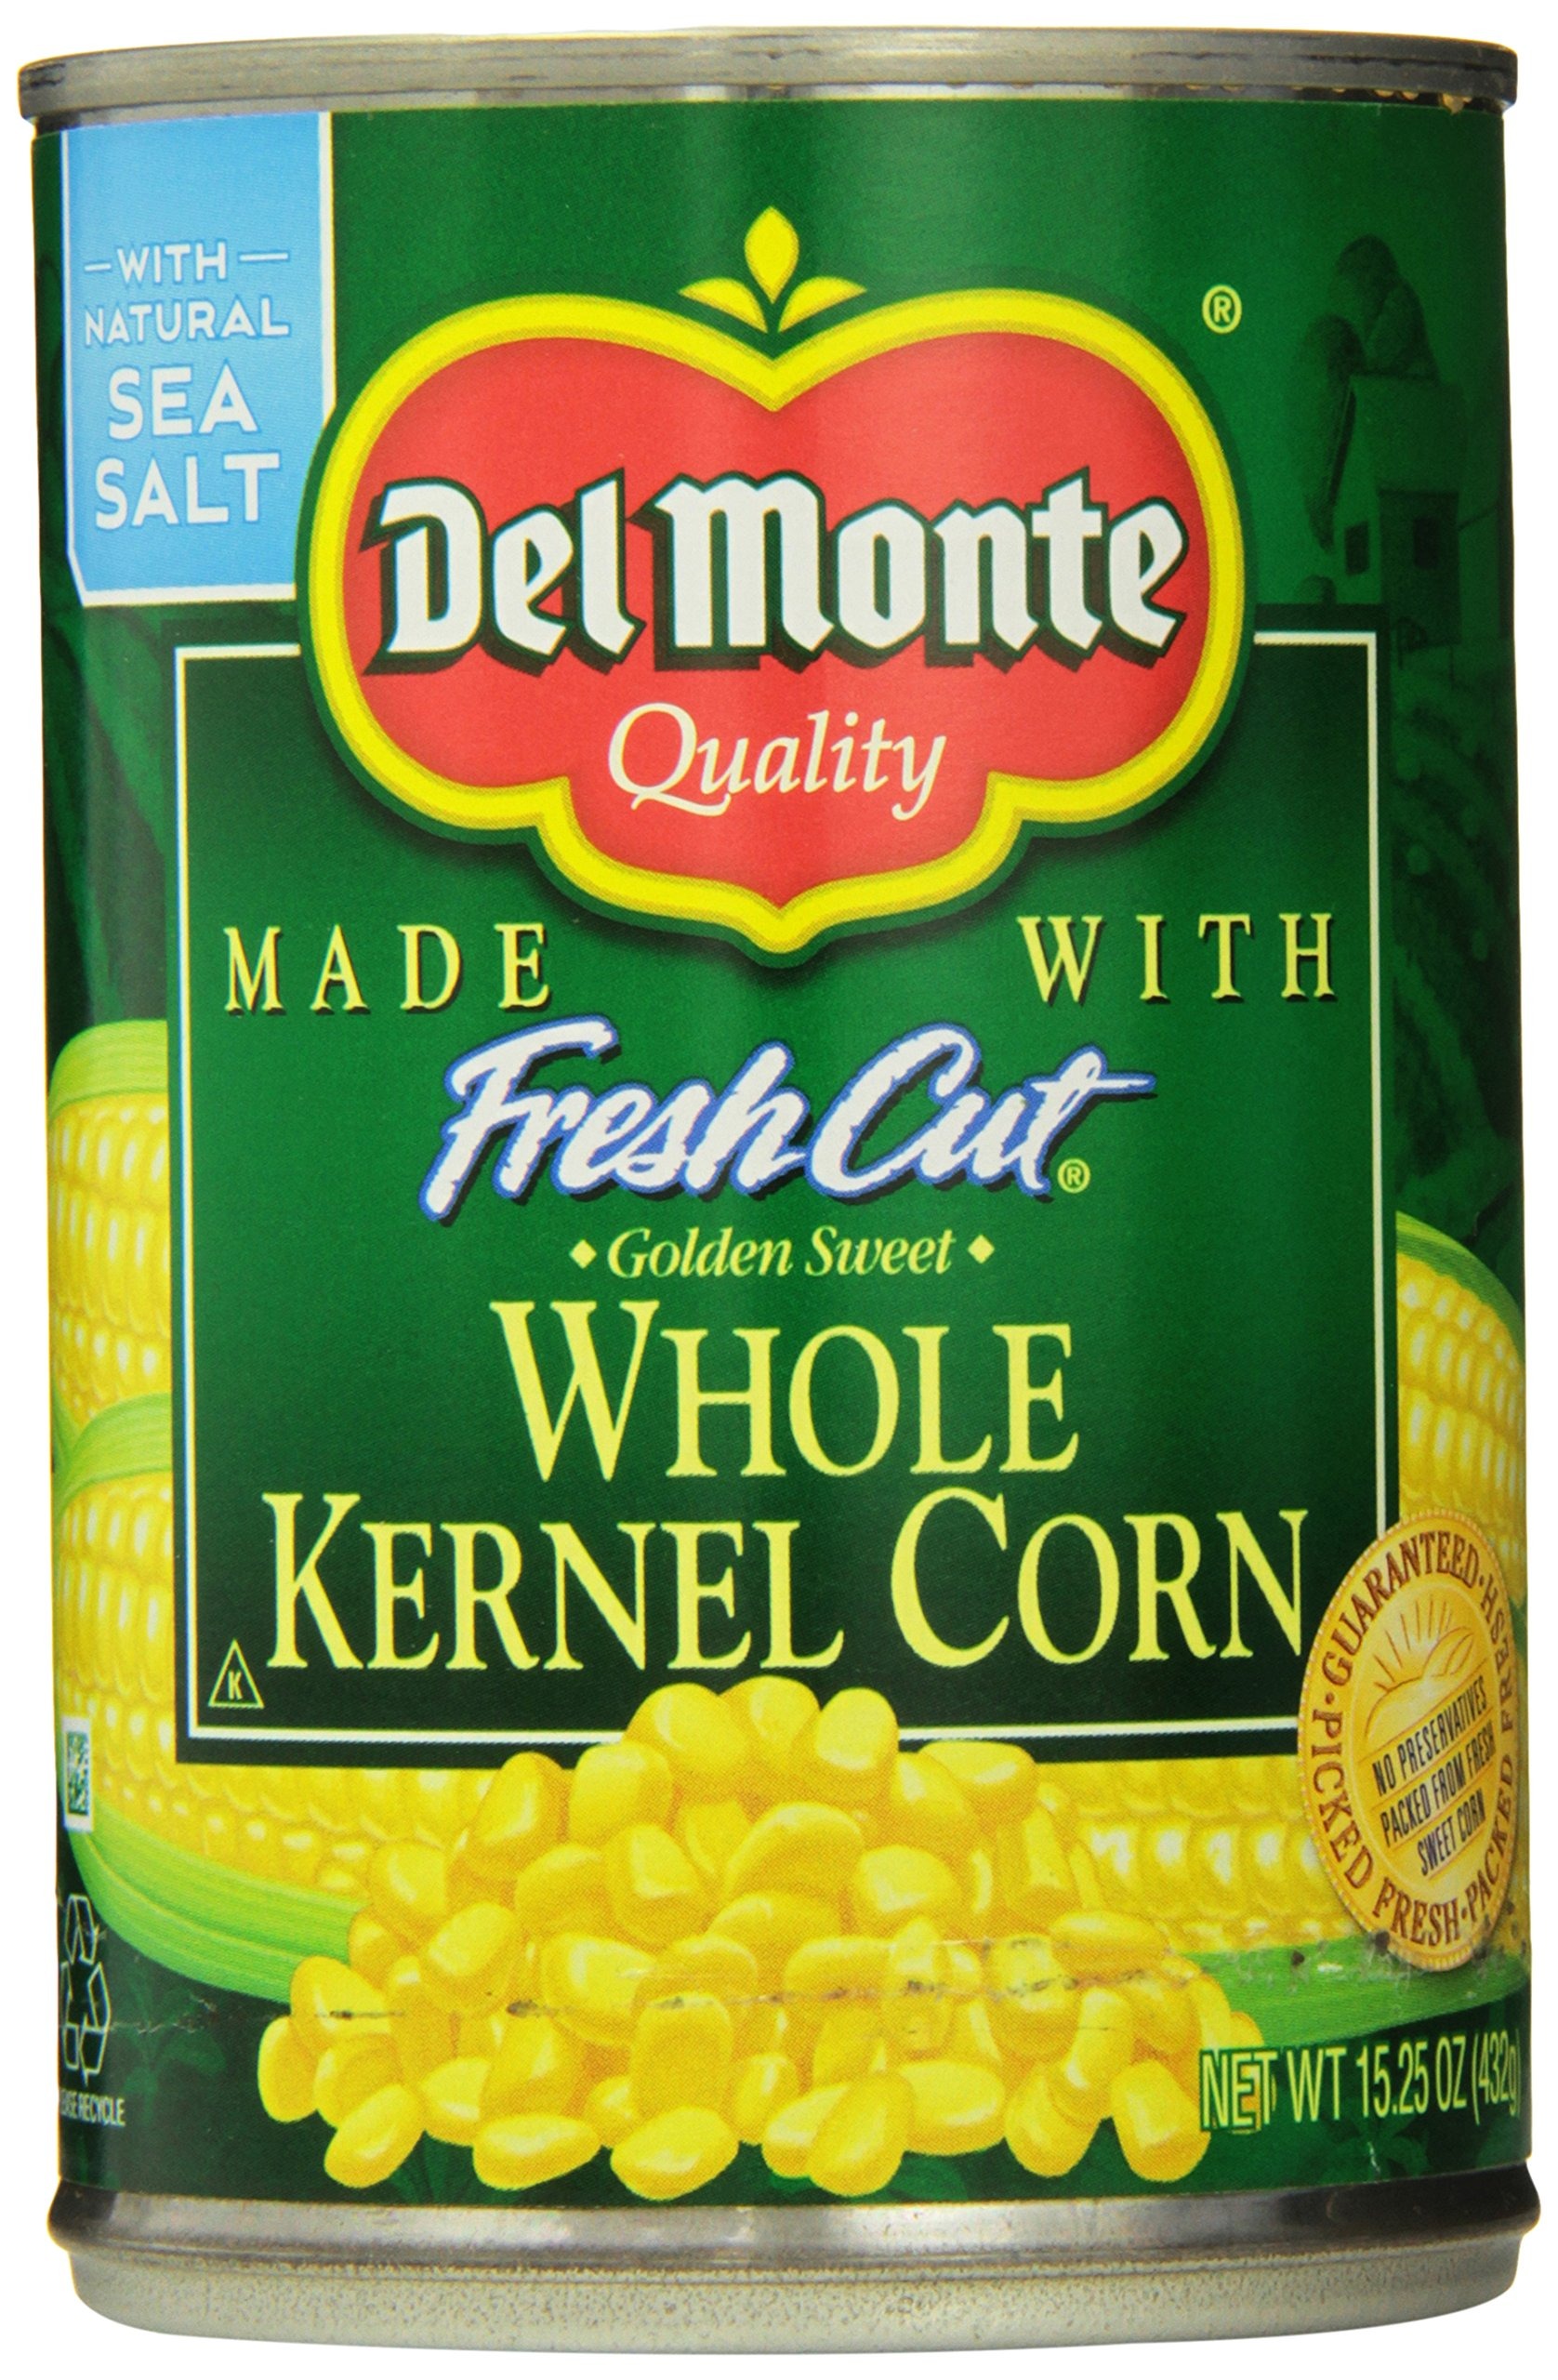
Item Name: Del Monte Del Monte Whole Kernel Corn, 15.25oz (Pack of 8)
Bullet Point 1: Peak of freshness
Bullet Point 2: Highest standard
Bullet Point 3: Super sweet corn
Bullet Point 4: Great taste
Bullet Point 5: No artificial colors
Value: 122.0
Unit: ounce

Price: 10.38